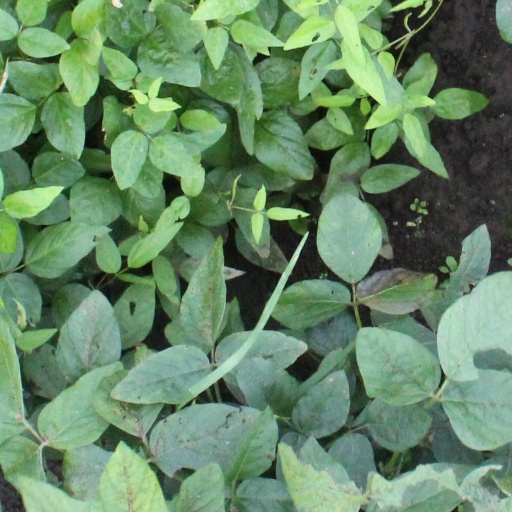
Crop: soybean